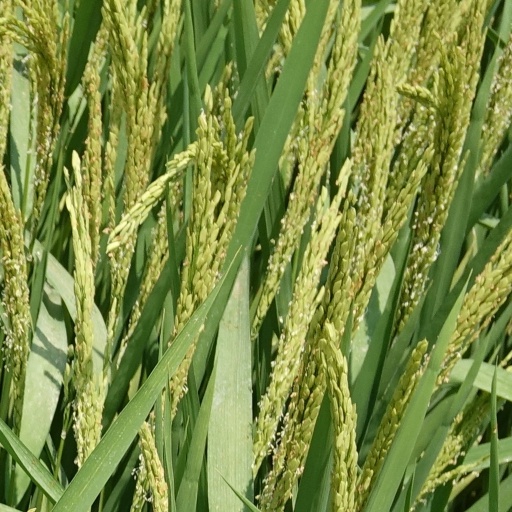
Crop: rice